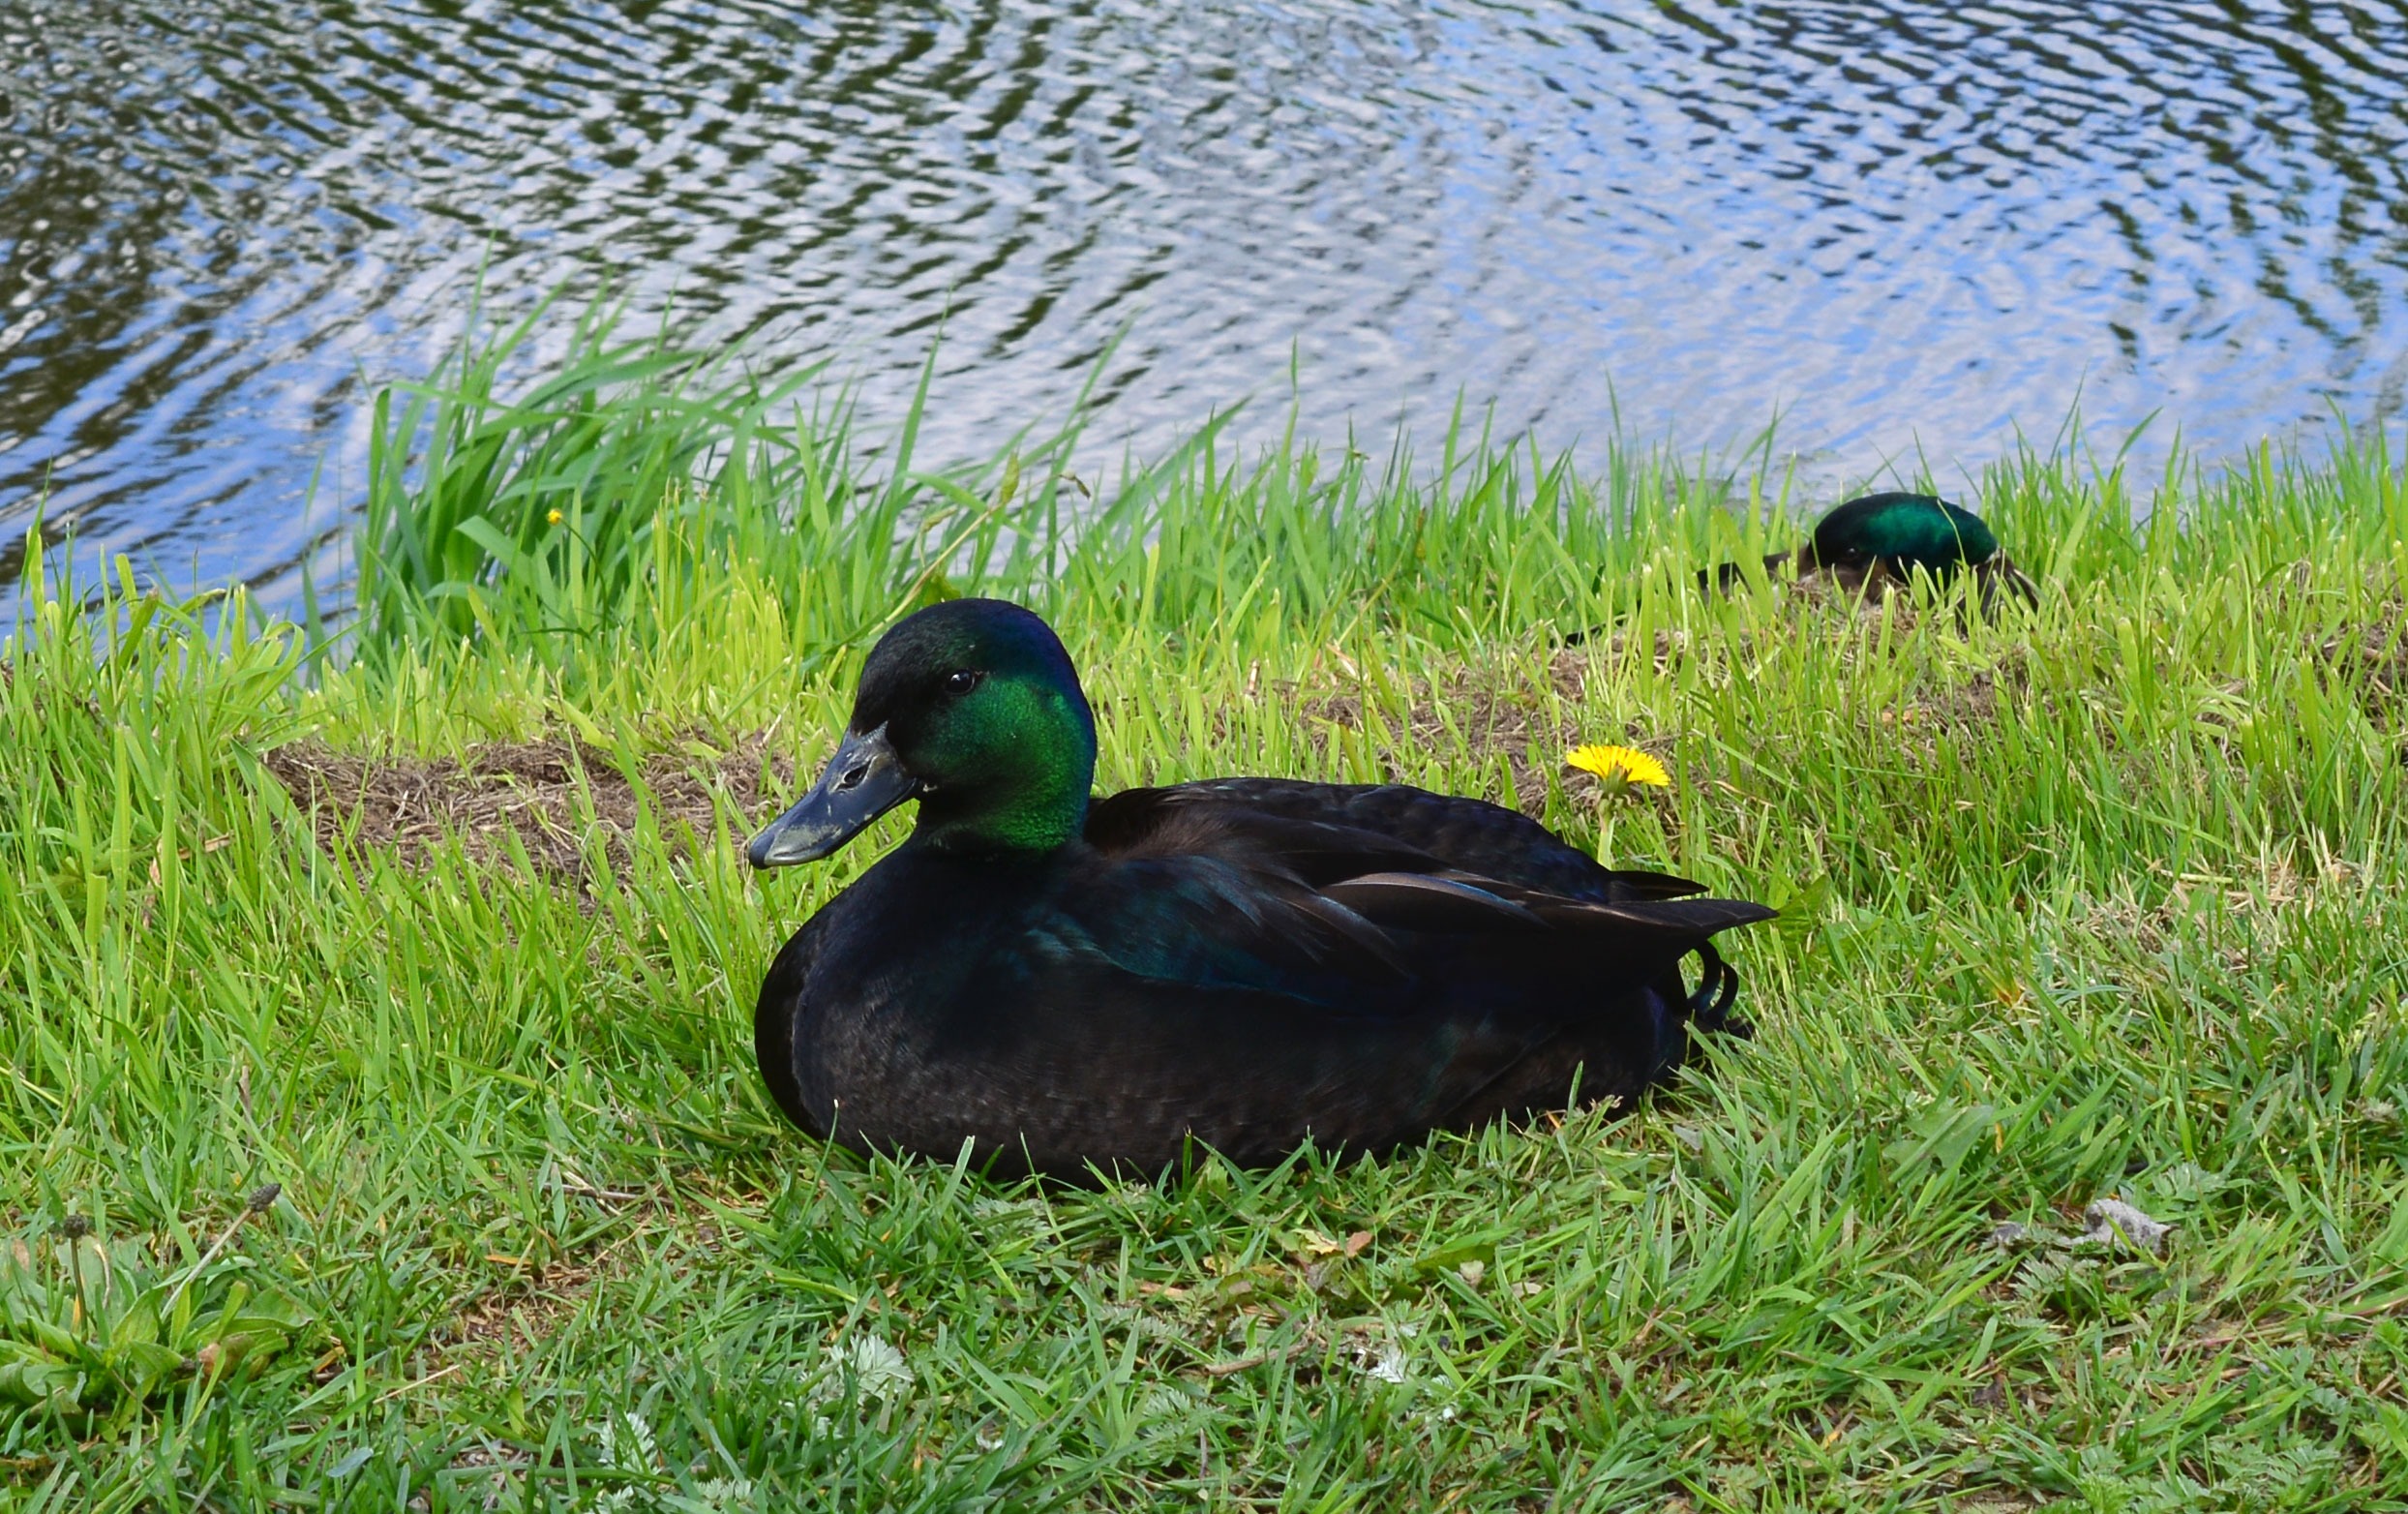
water, nature, grass, bird, animal, pond, wildlife, green, beak, fowl, fauna, duck, vertebrate, beautiful, elegant, waterfowl, water bird, mallard, pride, duck bird, ducks geese and swans